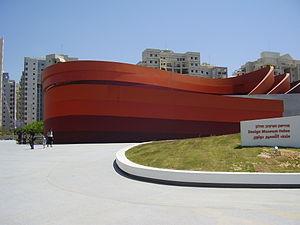
Ron Arad est un designer israélien né le 24 avril 1951 à Tel-Aviv et reconnu depuis les années 1980. Il étudie l'architecture à l'Architectural Association School of Architecture de Londres où Bernard Tschumi est son professeur et Zaha Hadid sa collègue. Il découvre le design en Italie.
Le Musée du Design de Holon est le premier musée consacré au design en Israël. Le bâtiment du musée a été conçu et dessiné par l'architecte et designer industriel israélien Ron Arad en collaboration avec l'architecte Bruno Asa. Le musée se trouve dans la partie orientale de la zone néo-culturelle de Holon qui comprend la médiathèque. À proximité se trouve la faculté du design dans l'Institut de Technologie de Holon.